A Modern Cinderella

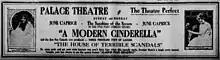
Newspaper advertisement

A Modern Cinderella is a 1917 American silent drama film directed by John G. Adolfi and starring June Caprice, Frank Morgan and Betty Prendergast.